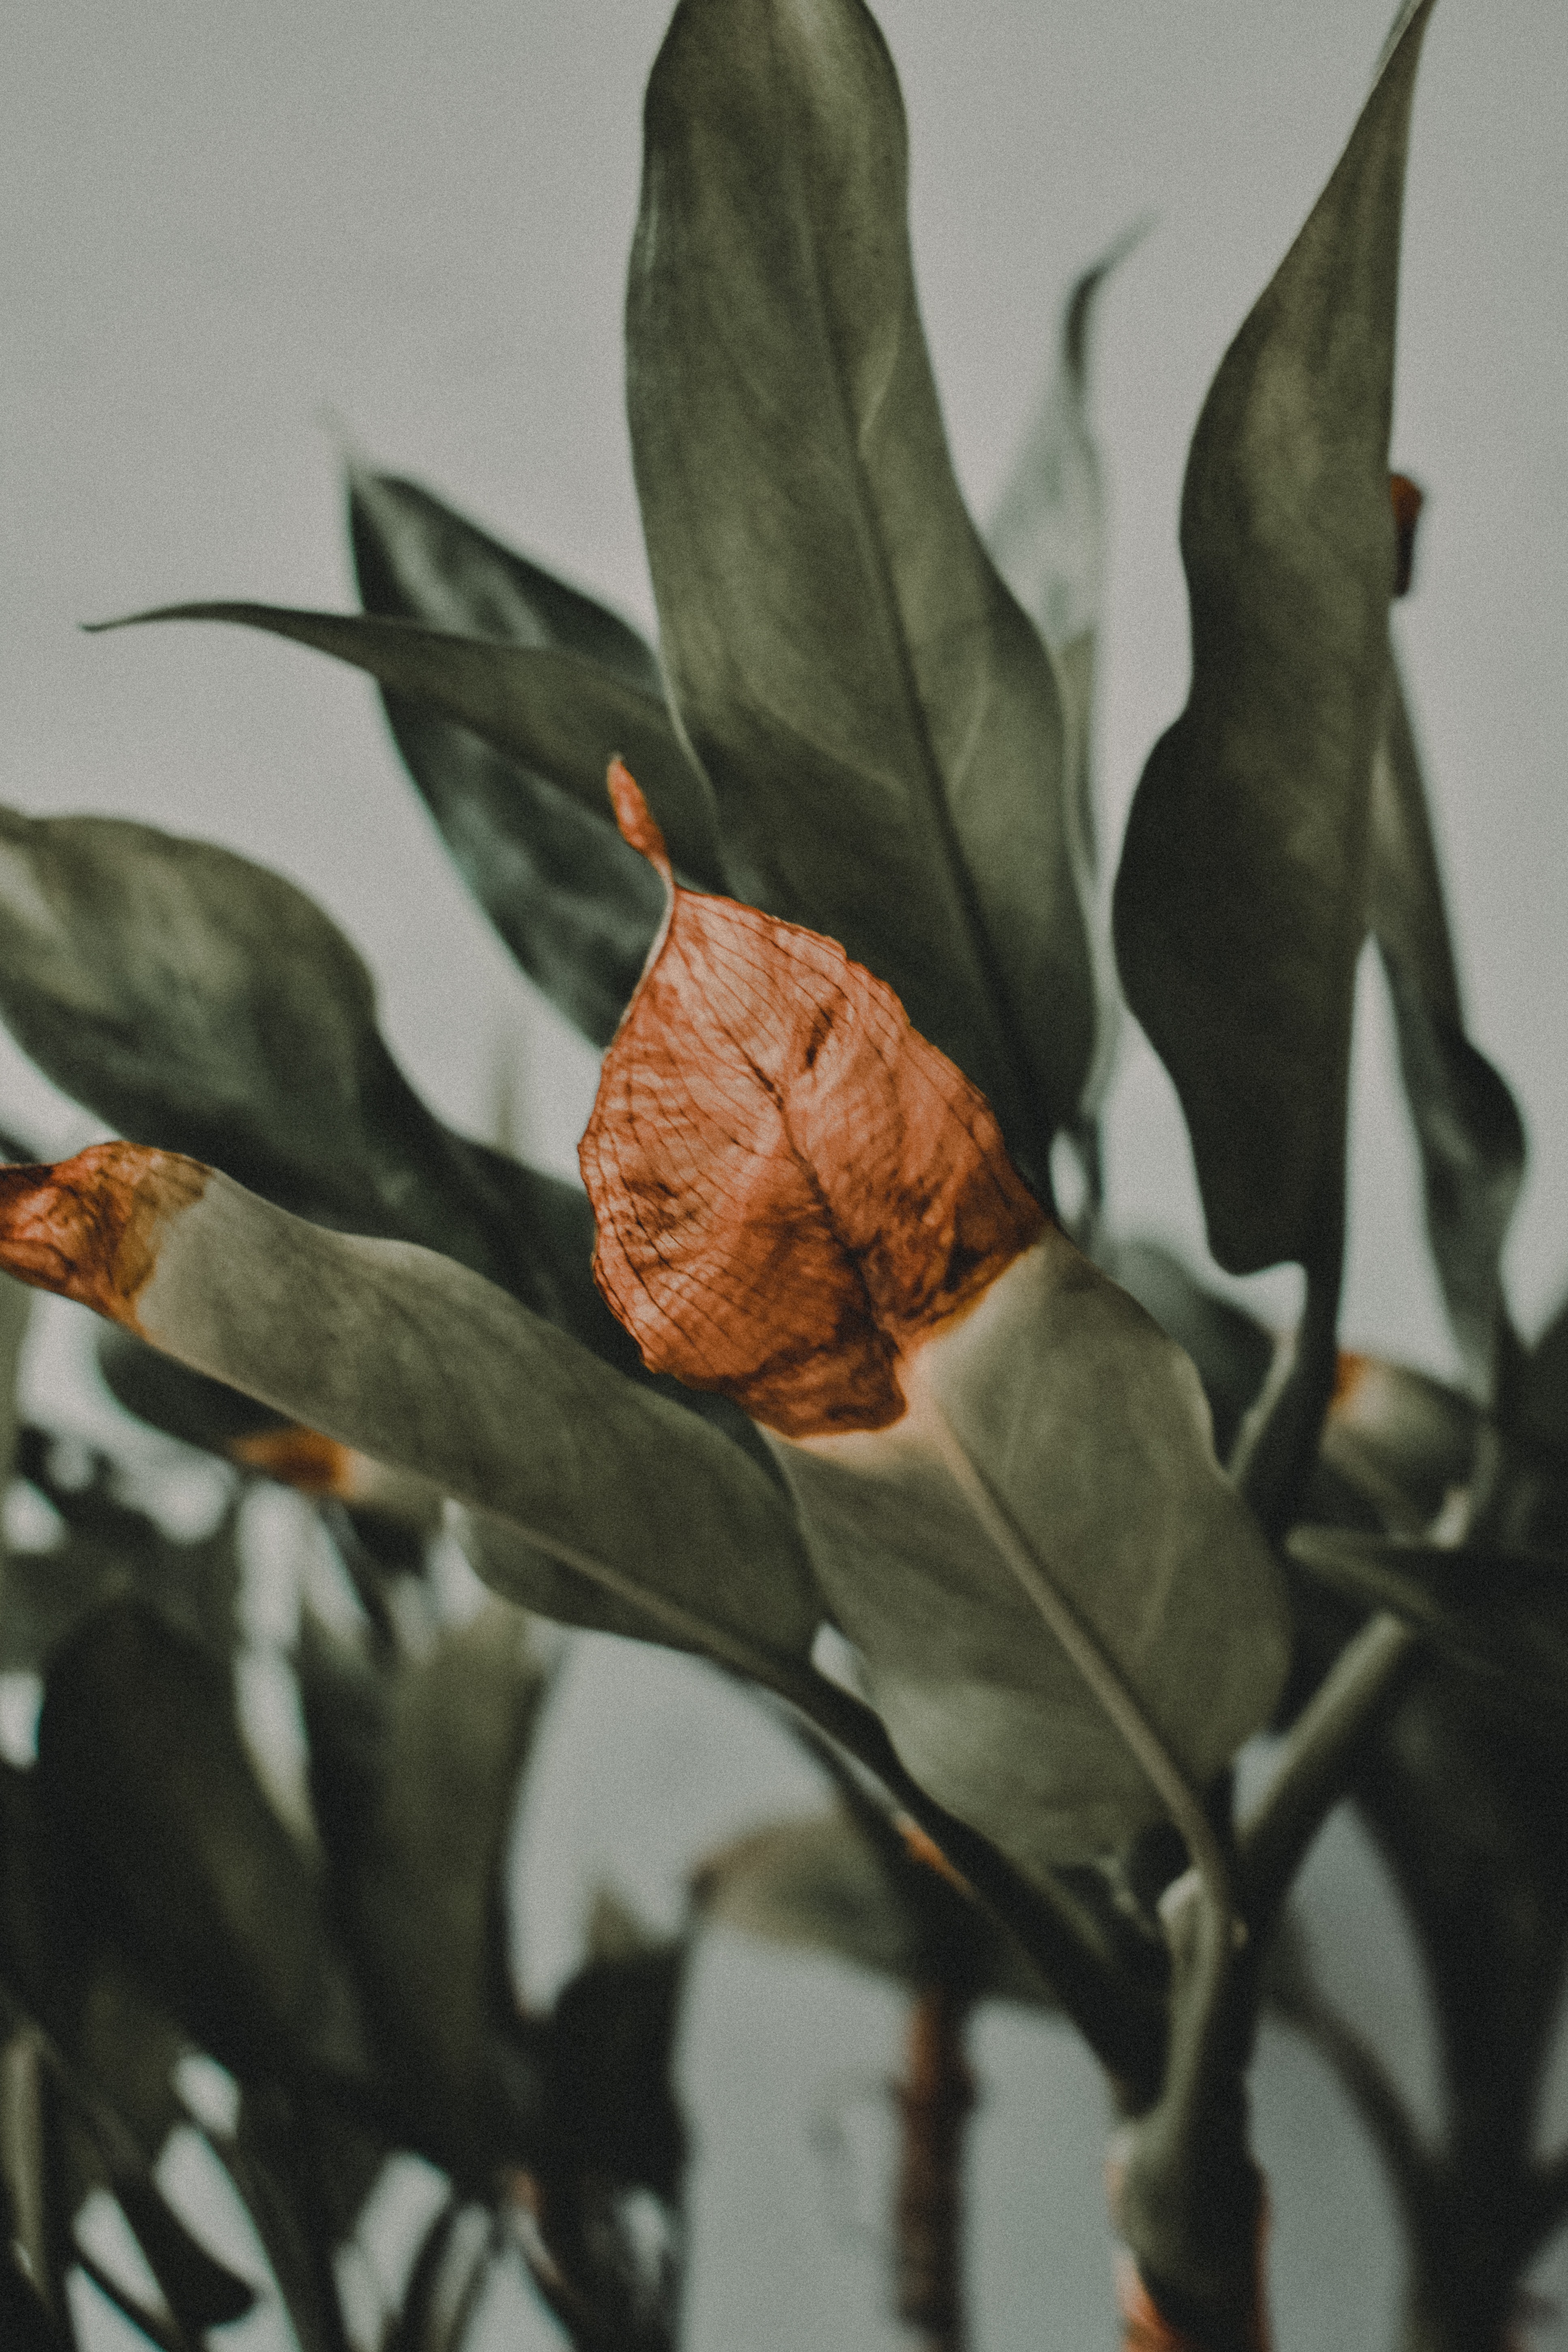
leaf, plant, flower, botany, bud, flowering plant, perennial plant, magnolia family